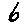
Label: 6